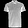
Label: T - shirt / top